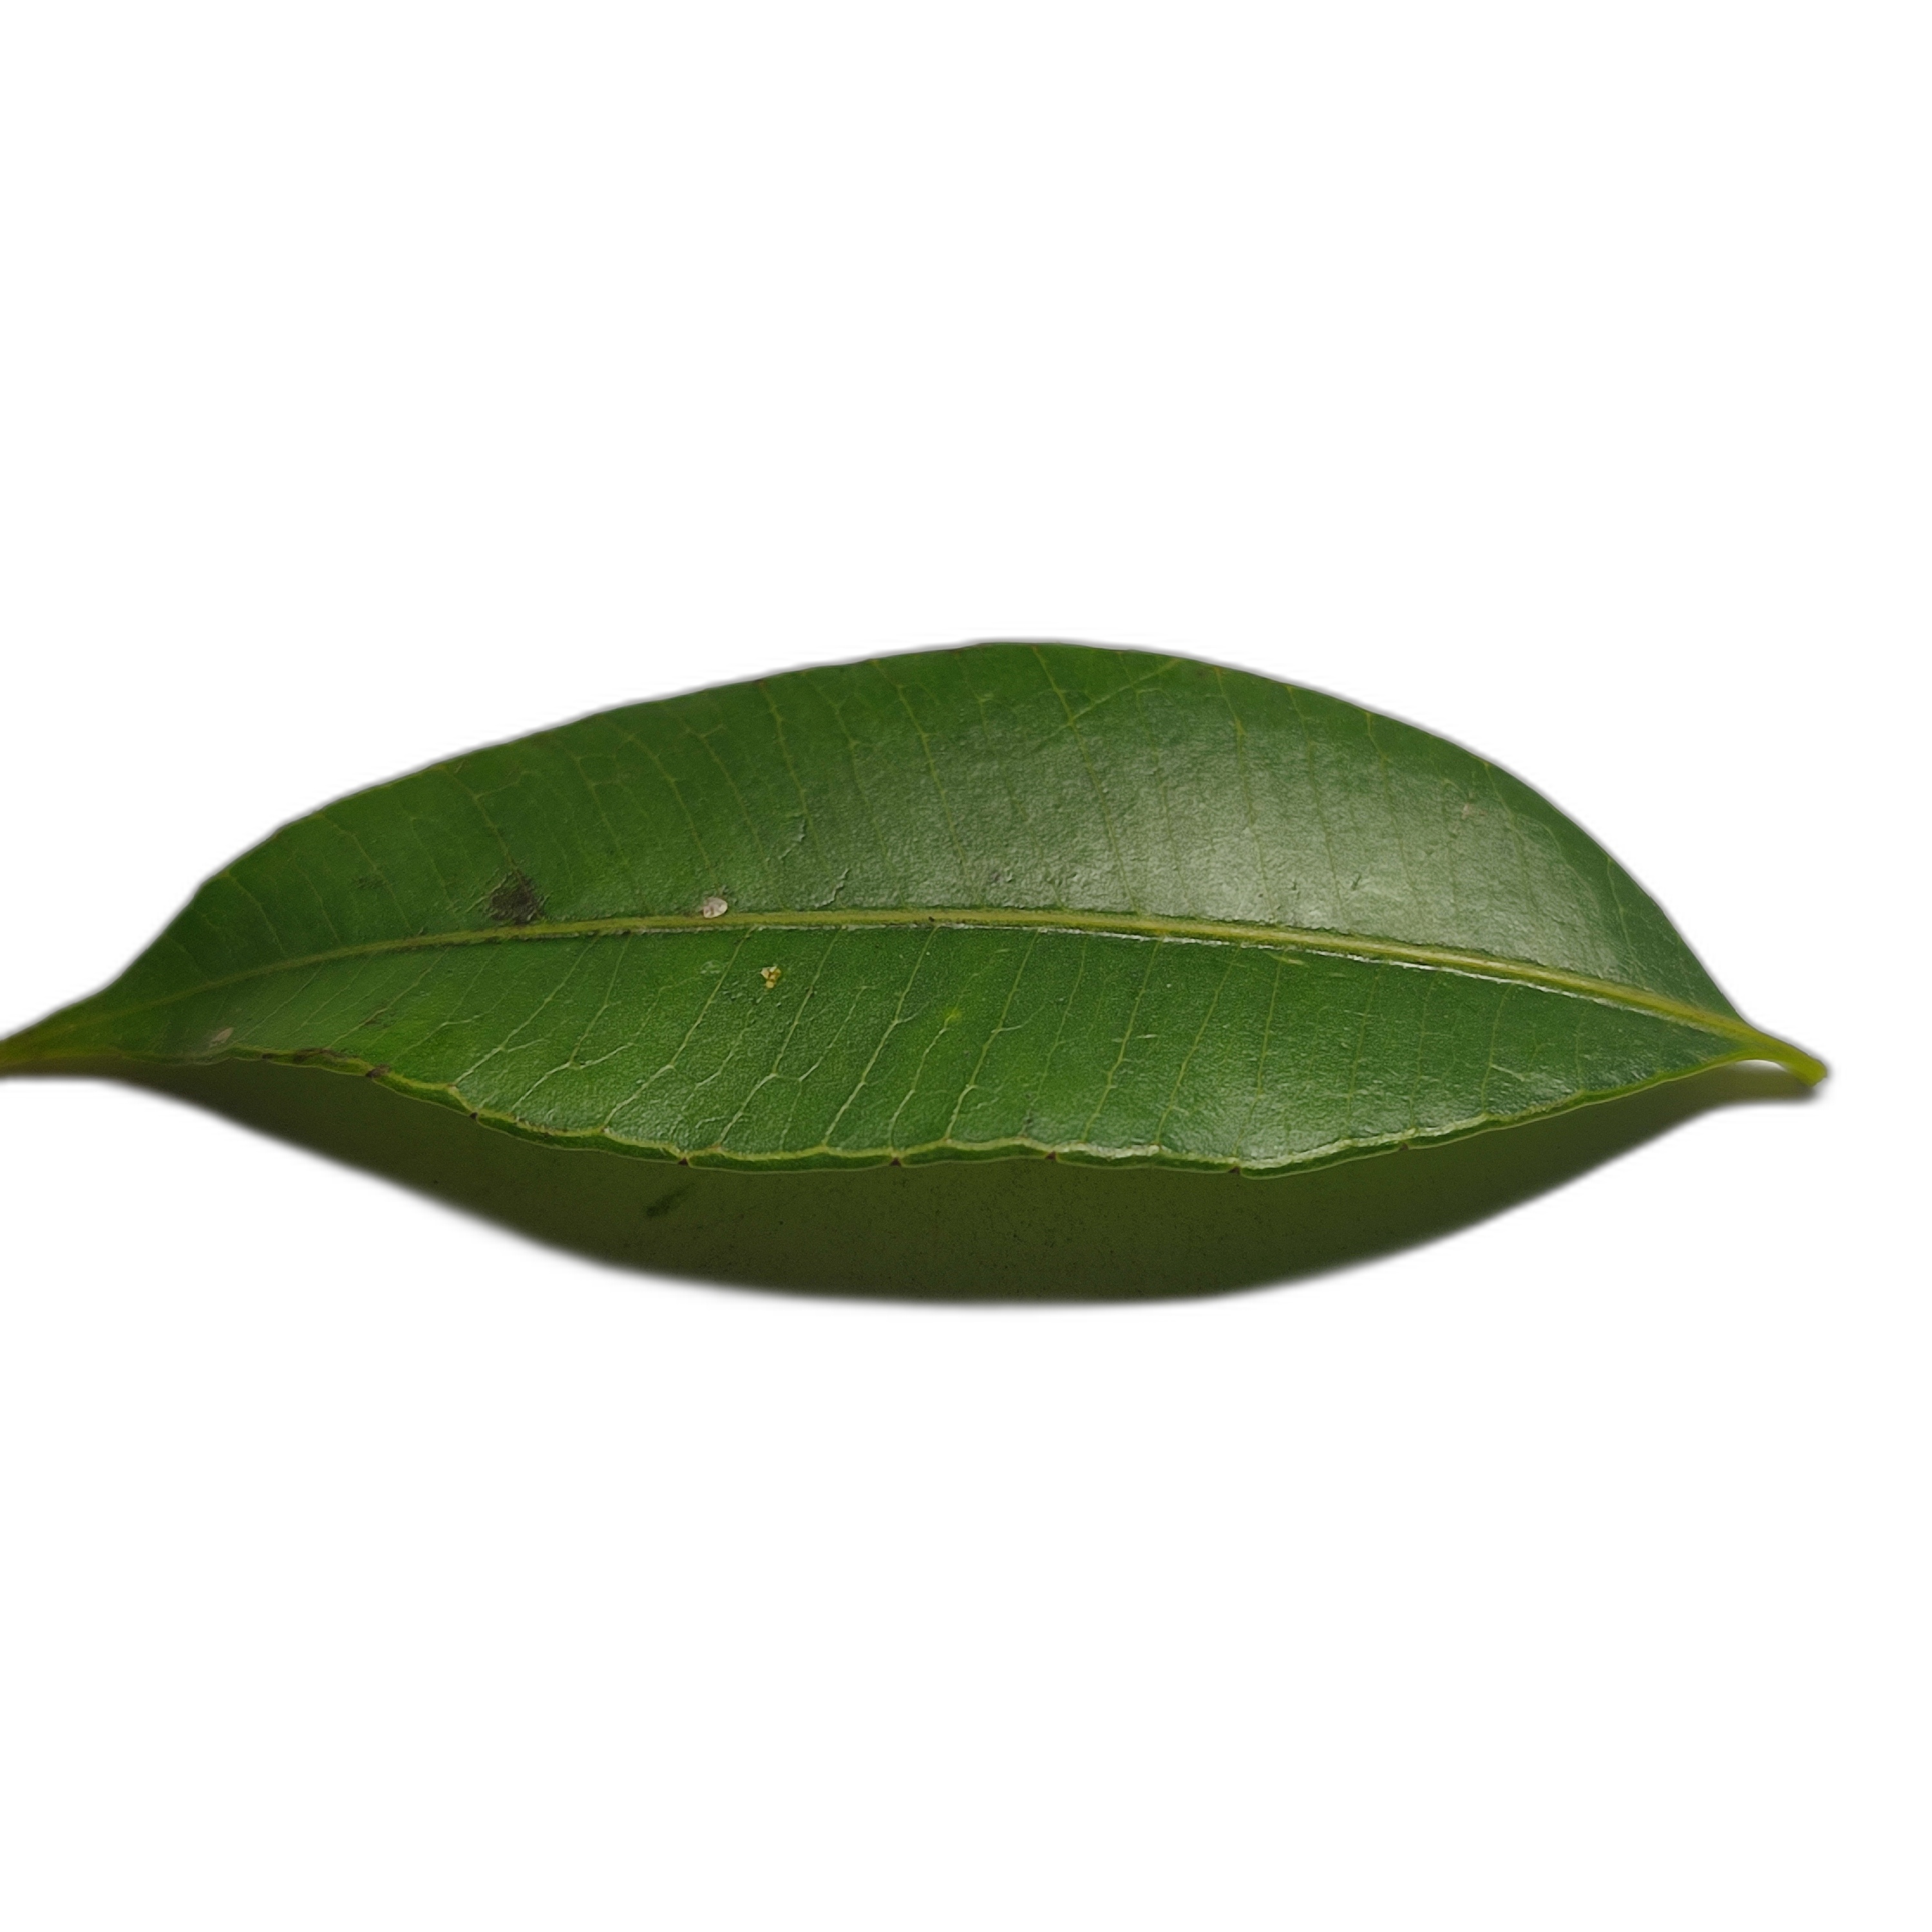
Label: healthy